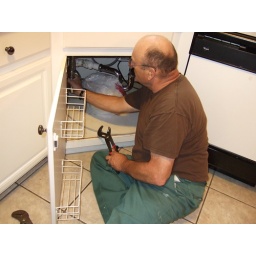
Dad fixing the broken pipes under the kitchen sink